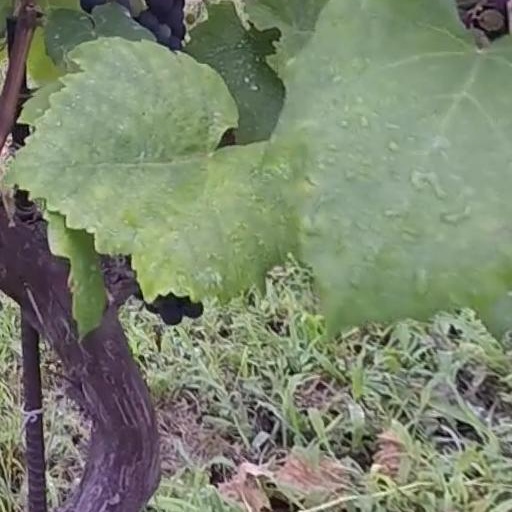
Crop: grape